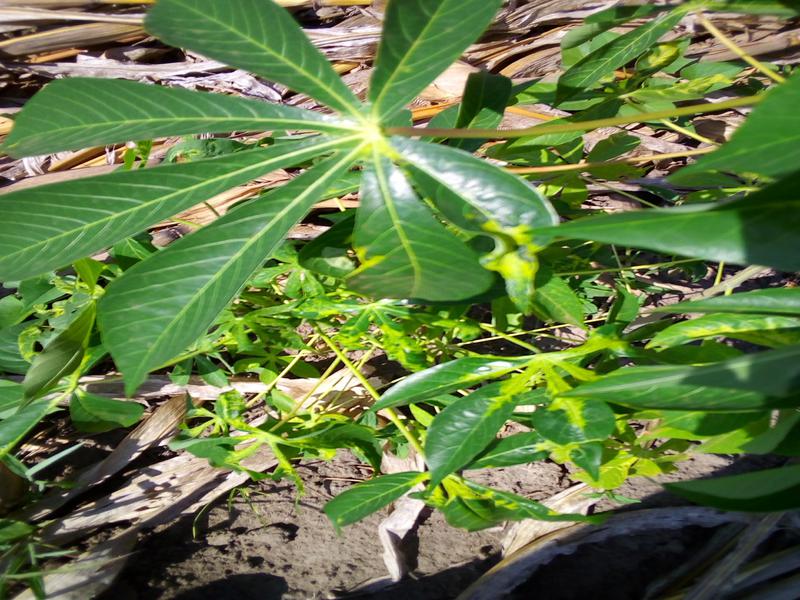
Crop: cassava
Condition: mosaic_disease